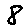
Label: 8